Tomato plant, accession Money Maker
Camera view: tilt-top (135 deg); turntable rotation: 180 degrees
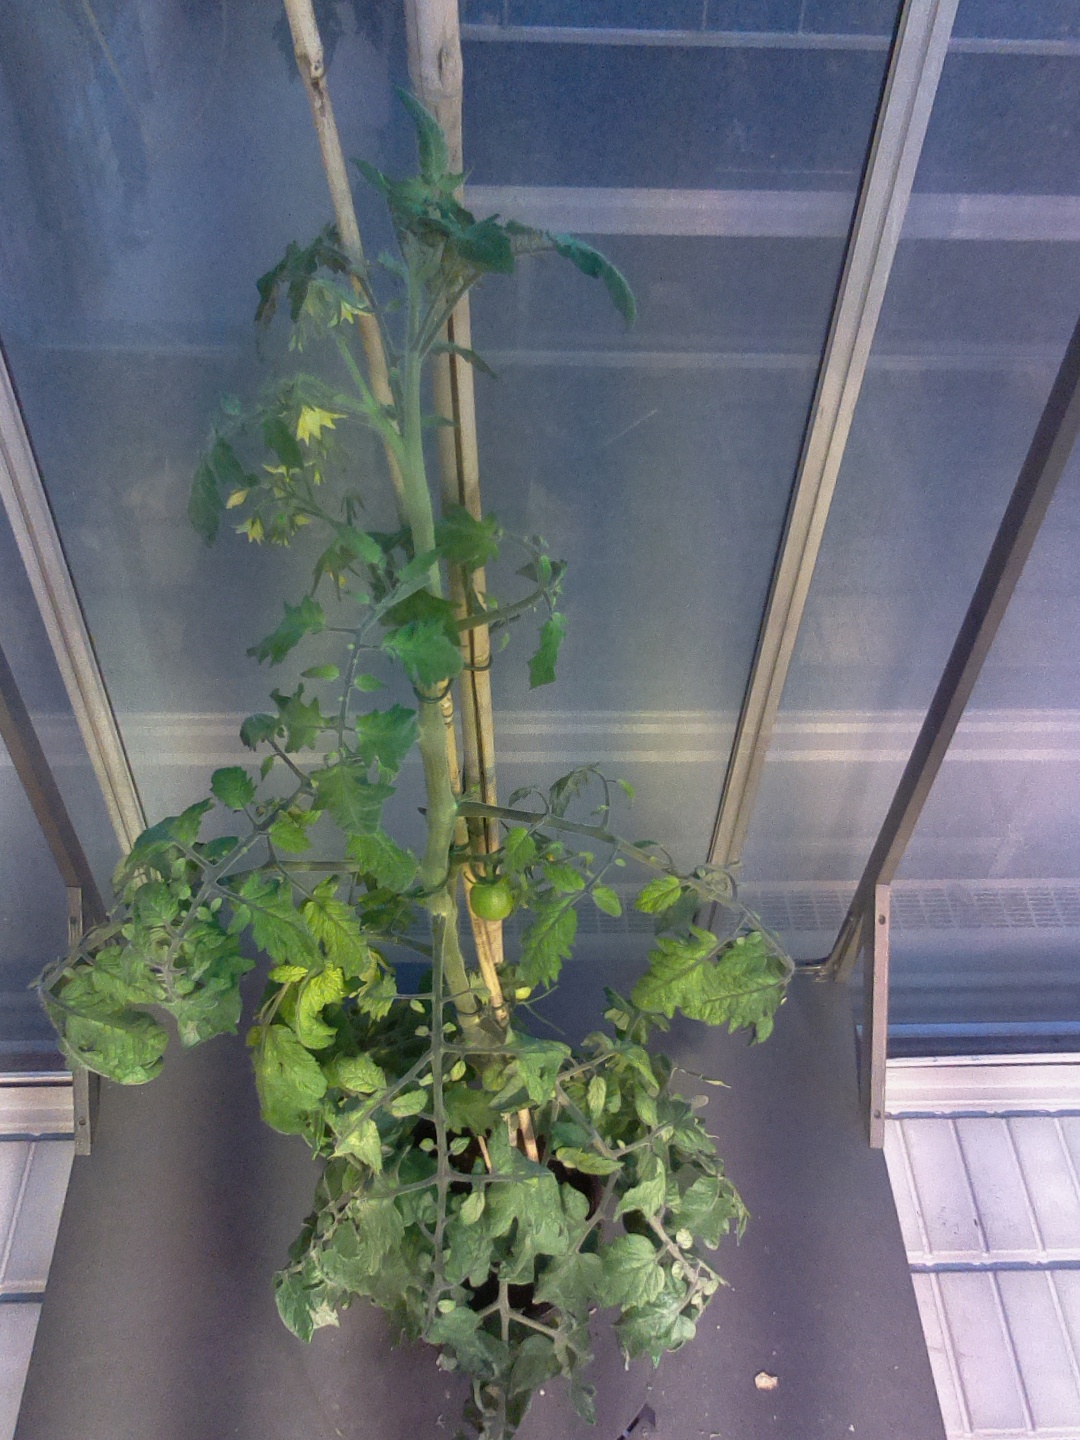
BBCH growth stage 72: 20%-30% of final fruit size